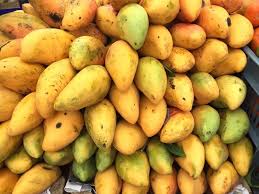
Label: Mango